Porte de Clignancourt station

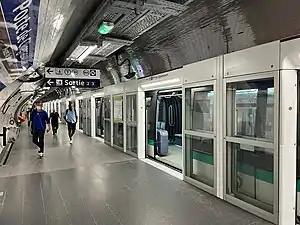
Line 4 platforms

Porte de Clignancourt is a station of the Paris Métro, the northern terminus of line 4, situated in the 18th Arrondissement.